Uniforms of the Royal Air Force

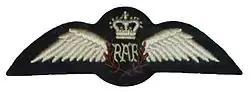
Badge/Brevet of Royal Air Force Pilot

War service dress, also known as battle dress, was introduced in 1940 as a blue/grey version of the British Army's Battledress. Initially, war service dress was only worn by air crew. However, in 1943, its use was authorised for all ranks and trades. War service dress continued to be worn after the end of World War II. It was significantly altered in 1948 and not phased out until 1976.